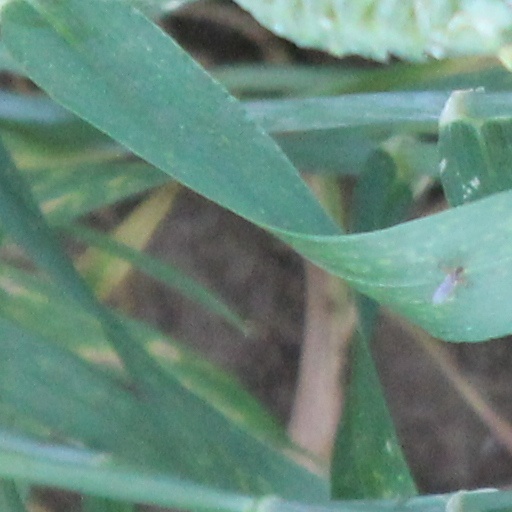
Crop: wheat